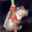
Label: frog